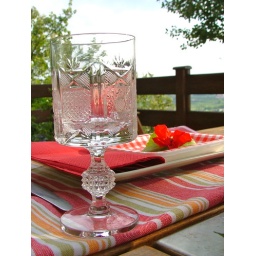
tabelscape in red - glass